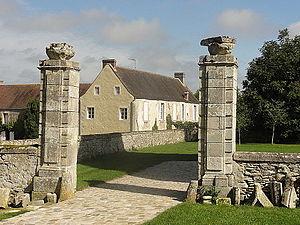
Ancien portail intérieur.
Le prieuré Saint-Victor de Bray-sur-Aunette est un ancien prieuré de chanoines réguliers de saint Augustin, dépendant de l'abbaye Saint-Victor de Paris, et situé sur la commune de Rully, en France. Il a été fondé en 1249 par testament de Guillaume le Bouteiller, seigneur de Senlis. Un prieur et cinq moines sont installés en 1263, date présumée de l'achèvement de la chapelle. Vers 1650, le prieuré est dévasté par les troupes du maréchal de Turenne, puis réparé. Le dernier prieur meurt en 1773. La situation financière précaire de l'abbaye mère de Saint-Victor ne permet pas de le remplacer, et le domaine est loué à un bourgeois de Paris, avec l'obligation d'entretenir la chapelle. La vente comme bien national survient en 1791, et le prieuré devient définitivement une ferme. Les bâtiments conventuels sont démolis entre 1827 et 1836. Depuis lors, ne subsistent plus que la chapelle de style gothique rayonnant, qui est d'un grand intérêt architectural ; une cave ; un pigeonnier médiéval ; des éléments du mur de clôture avec le portail ; et des bâtiments des deux basses-cours datant de l'époque moderne.